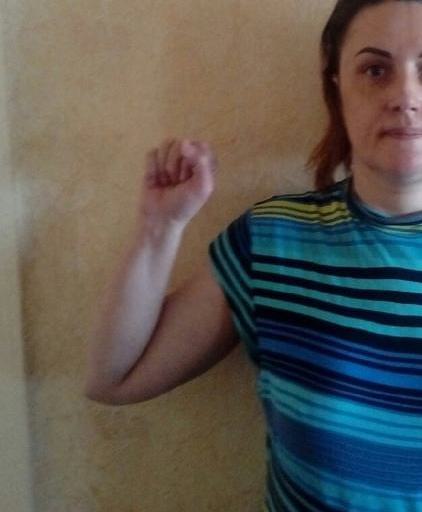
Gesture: fist